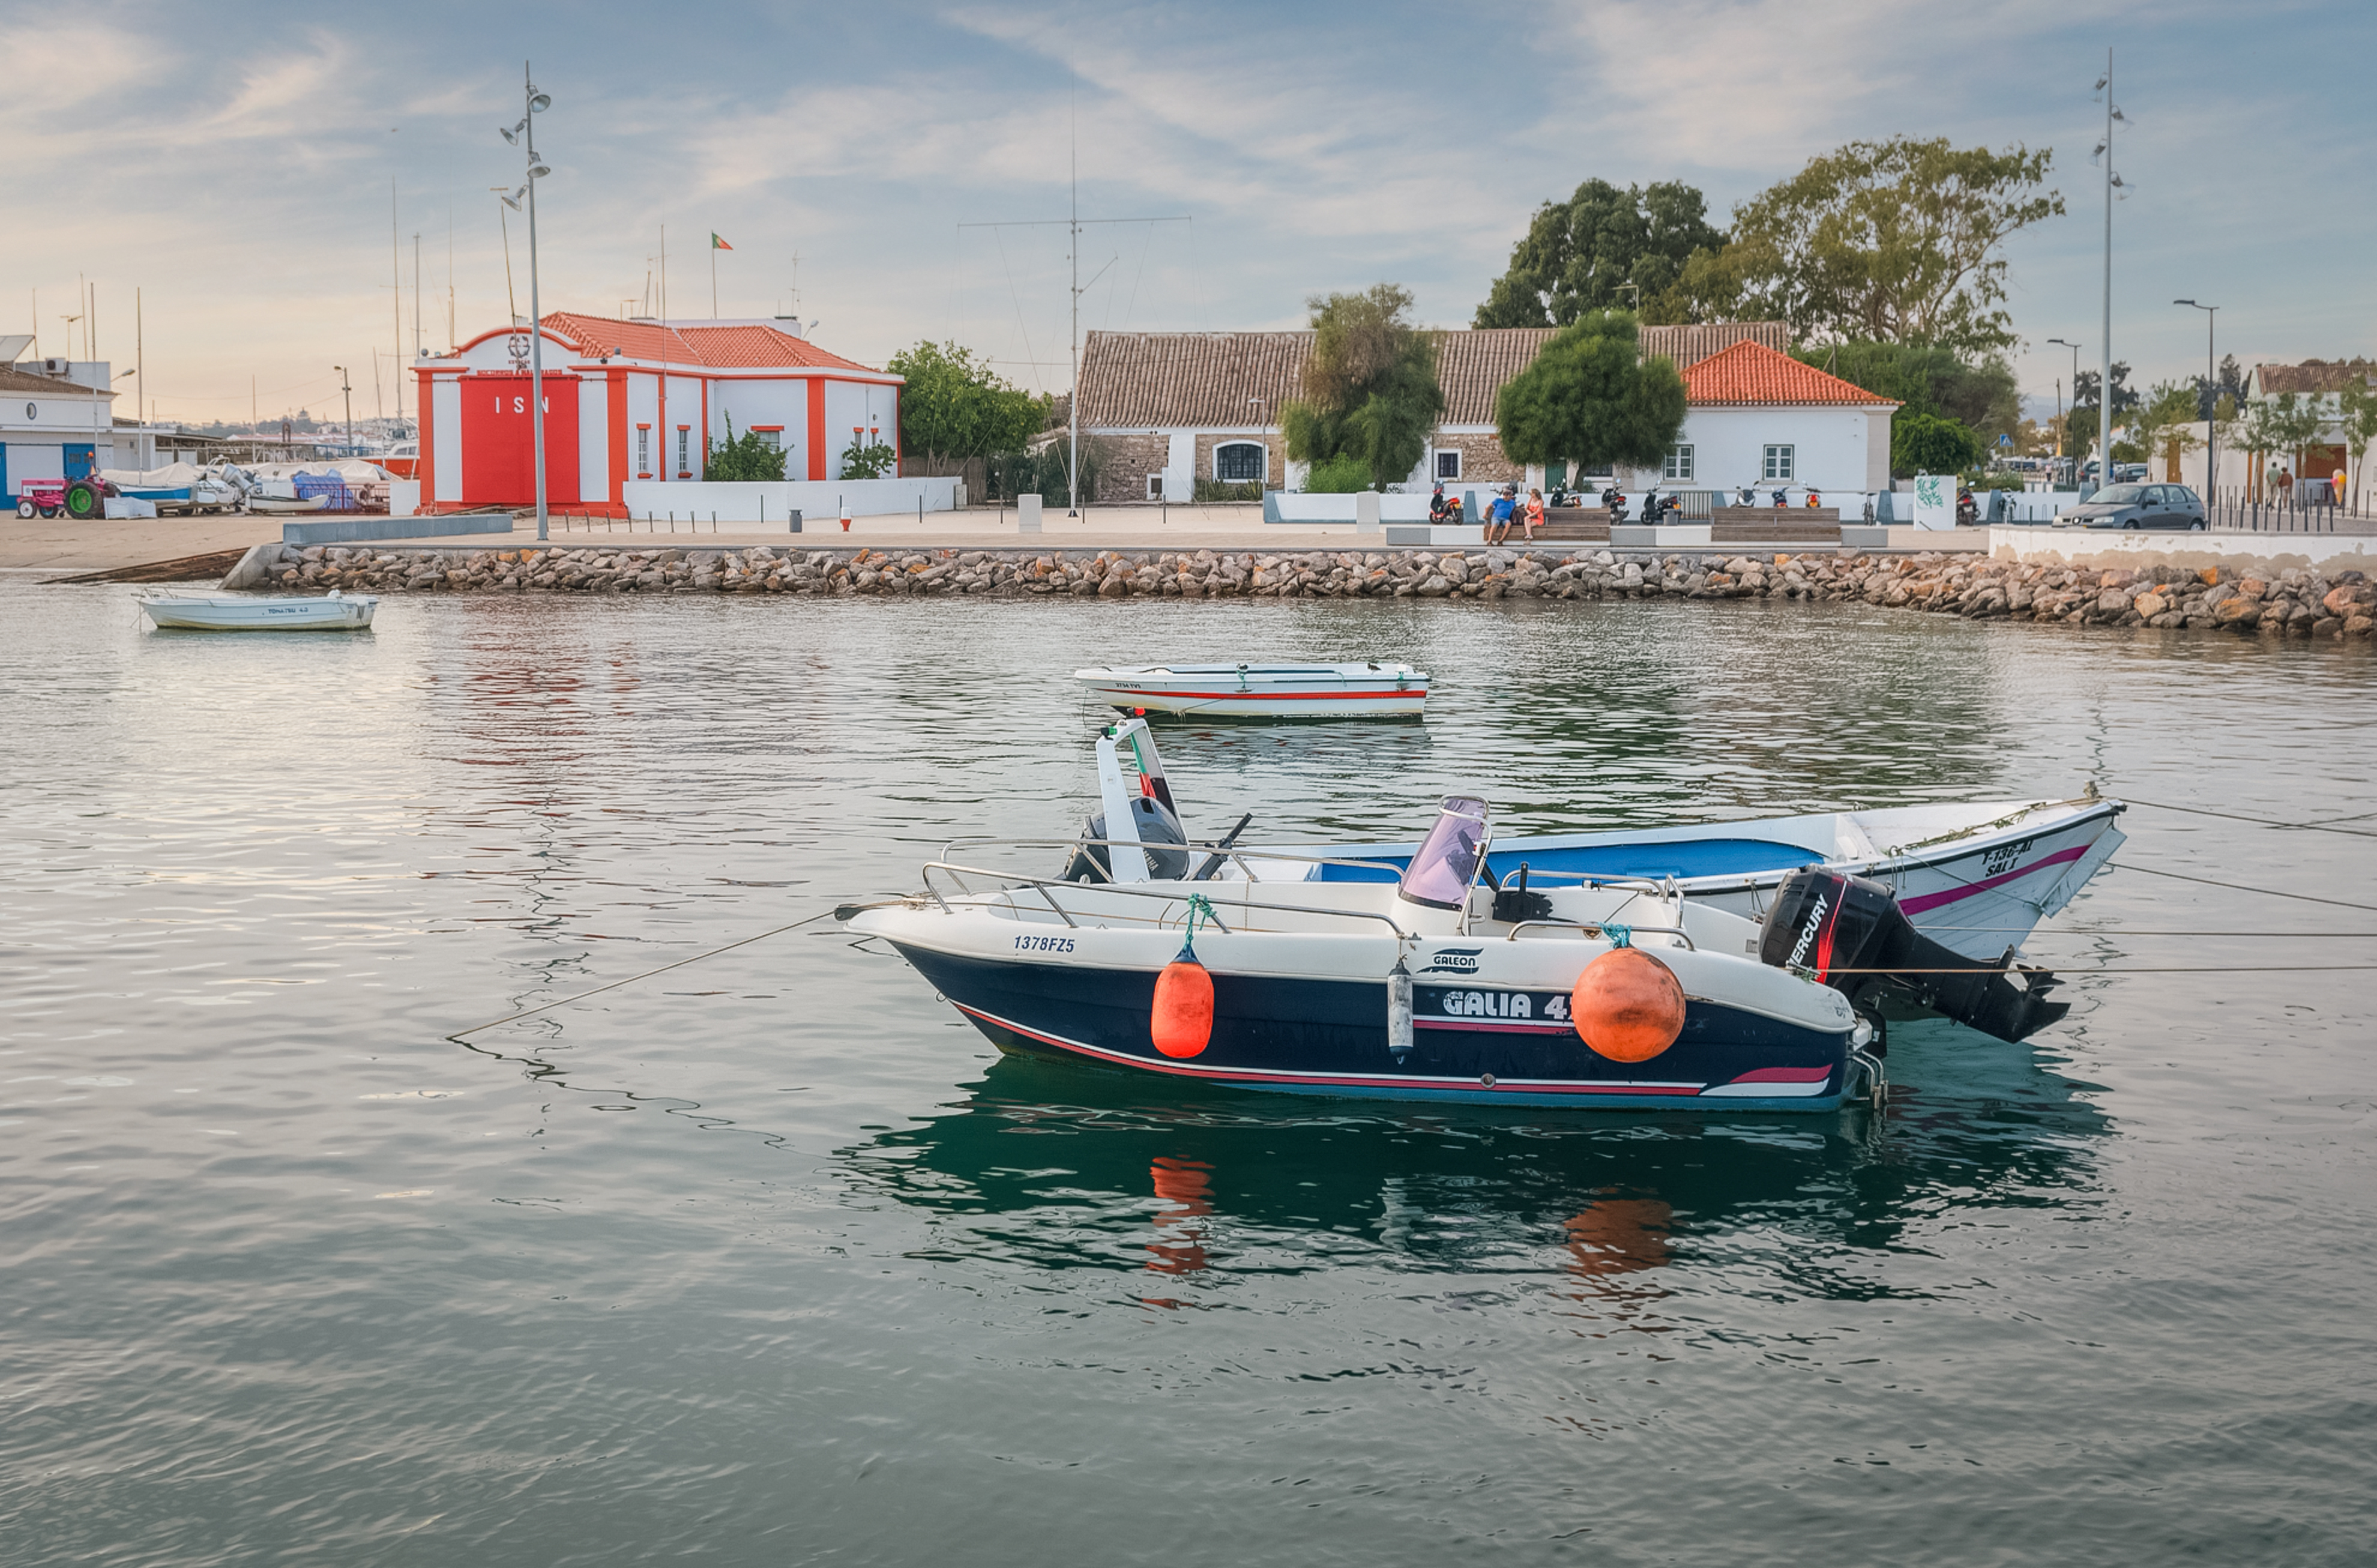
water, boats, boat, sky, cloud, daytime, watercraft, lake, tree, boats and boating equipment and supplies, window, leisure, waterway, calm, vehicle, building, skiff, launch, ship, channel, water transportation, recreation, reflection, picnic boat, naval architecture, port, harbor, sea, tourism, ocean, art, vacation, Motor launch, boating, transport, speedboat, city, river